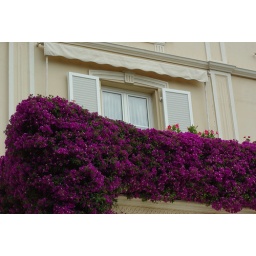
Window box upstaged by flowering plant covering the entire terrace.